Song of Scheherazade

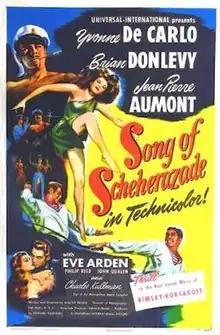
1947 Theatrical Poster

Song of Scheherazade is a 1947 American musical film directed by Walter Reisch. It tells the story of an imaginary episode in the life of the Russian composer Nikolai Rimsky-Korsakov (Jean-Pierre Aumont), in 1865, when he was a young naval officer on shore leave in Morocco. It also features Yvonne De Carlo as a Spanish dancer named Cara de Talavera, Eve Arden as her mother, and Brian Donlevy as the ship's captain. Charles Kullman (credited as Charles Kullmann), a tenor with the Metropolitan Opera, plays the ship's doctor, Klin, who sings two of Rimsky-Korsakov's melodies.